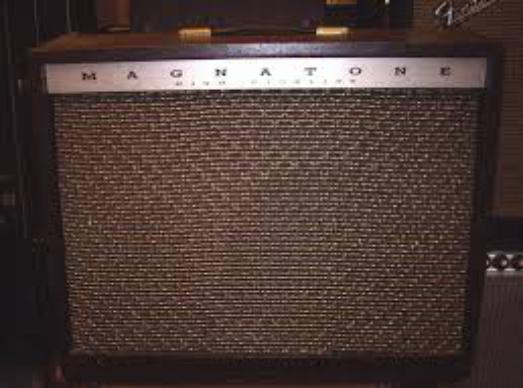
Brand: magnatone
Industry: Electronic